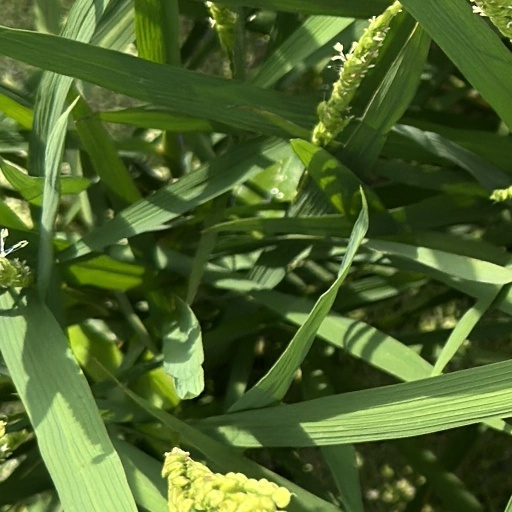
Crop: rice